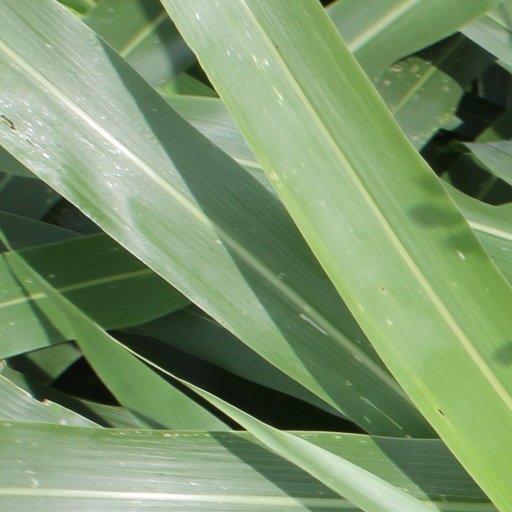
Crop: sorghum